Memory module

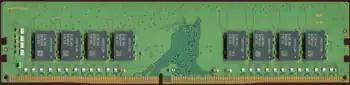
16 GiB DDR4-2666 288-pin 1.2 V UDIMMs

Dynamic random access memory is produced as integrated circuits (ICs) bonded and mounted into plastic packages with metal pins for connection to control signals and buses. In early use individual DRAM ICs were usually either installed directly to the motherboard or on ISA expansion cards; later they were assembled into multi-chip plug-in modules (DIMMs, SIMMs, etc.). Some standard module types are: